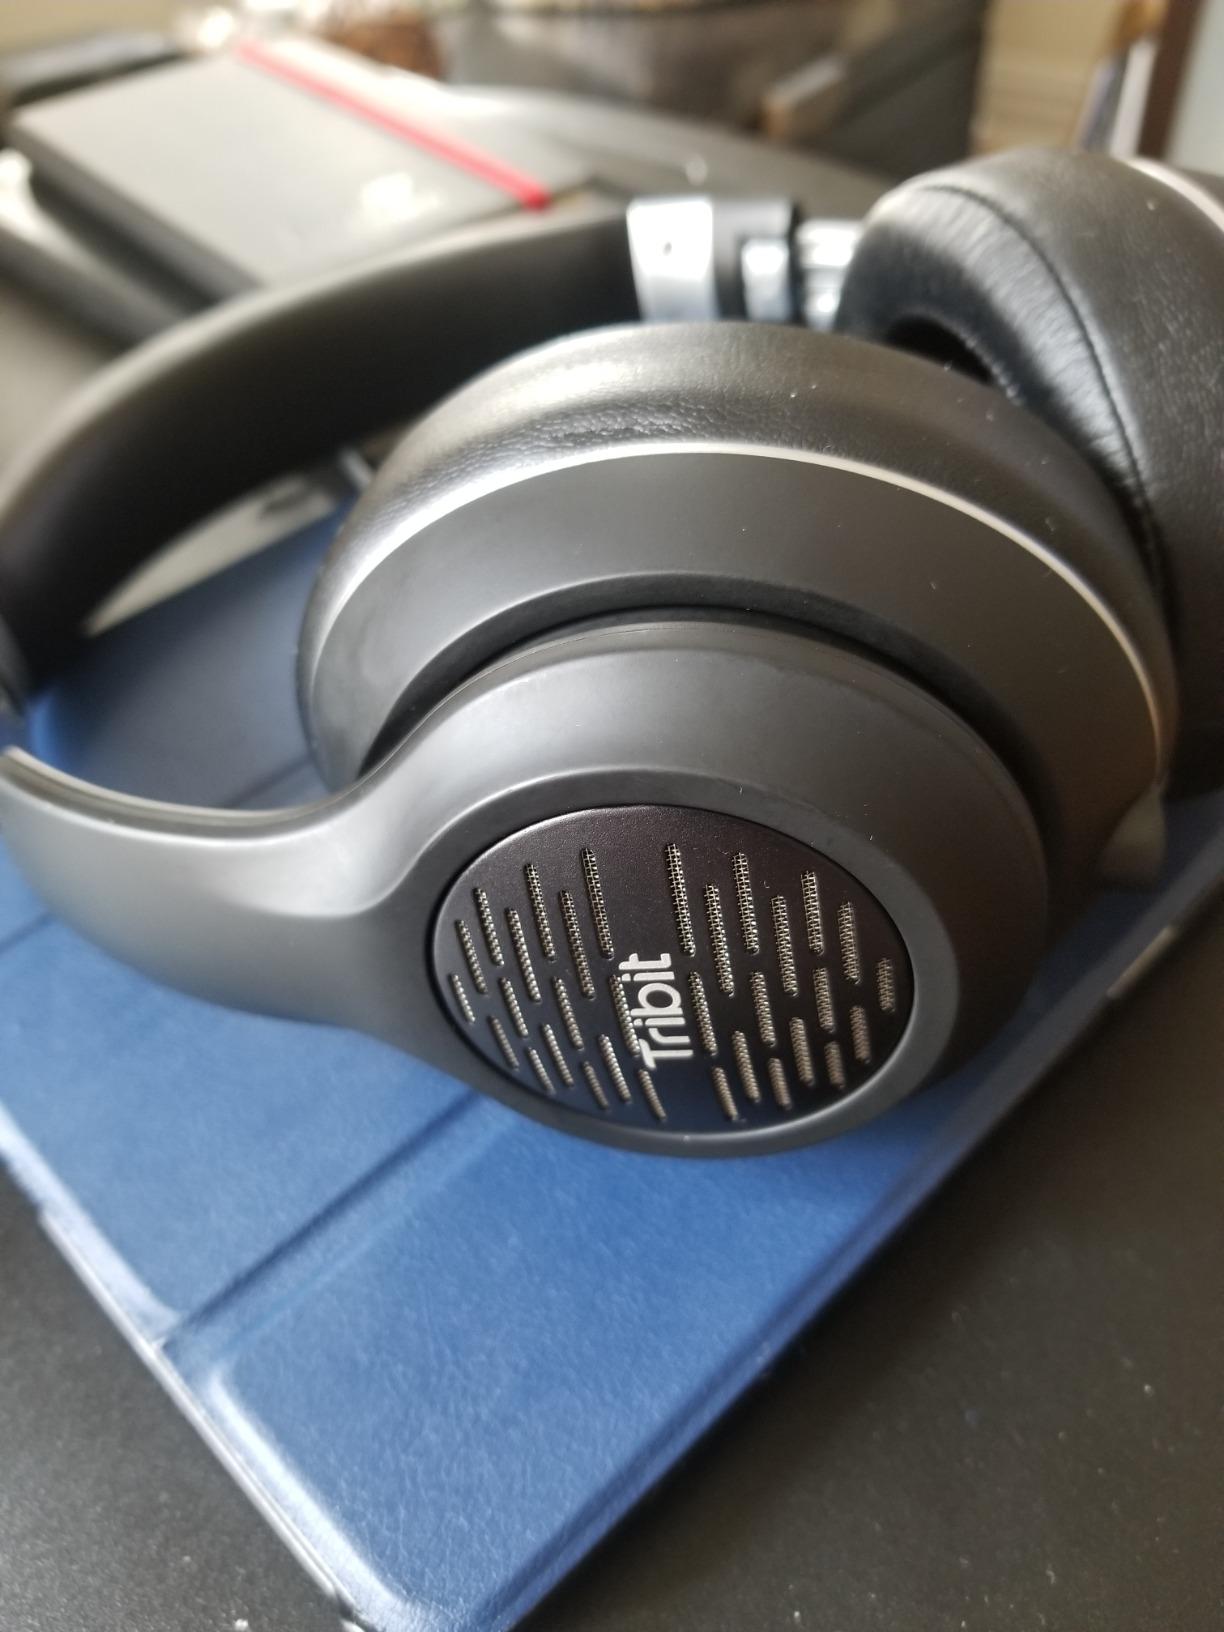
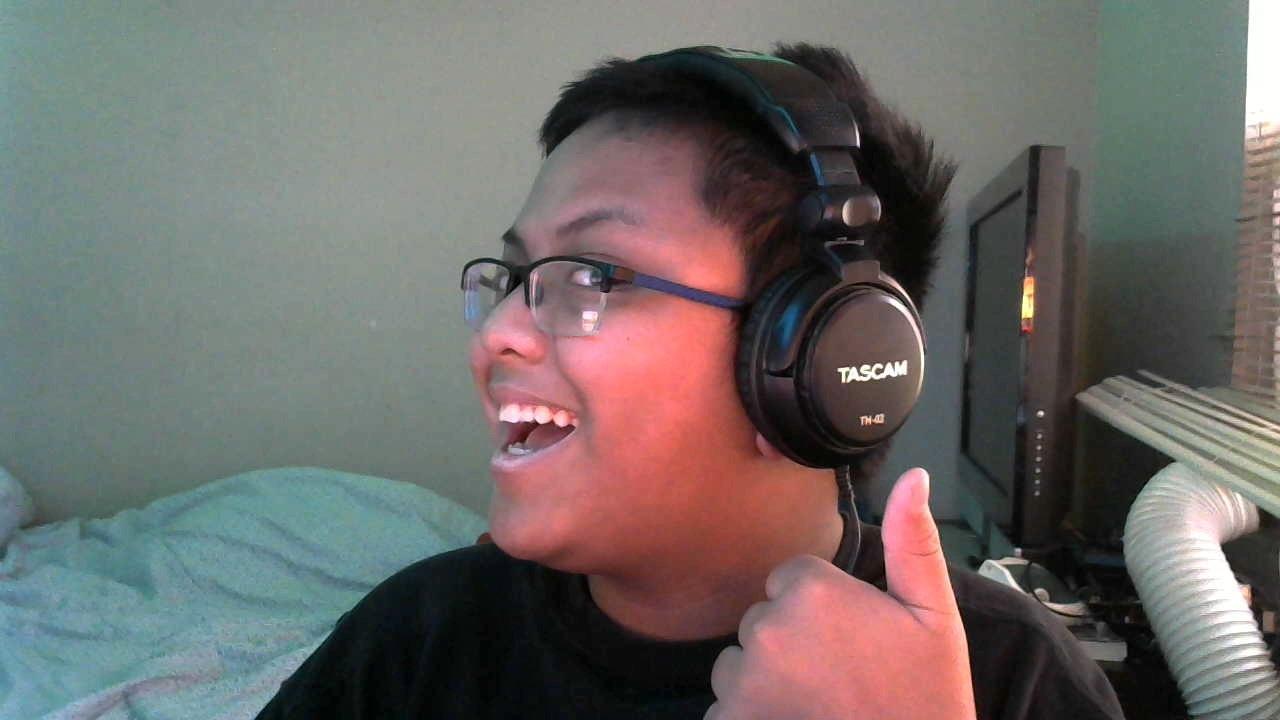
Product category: headphones
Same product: no